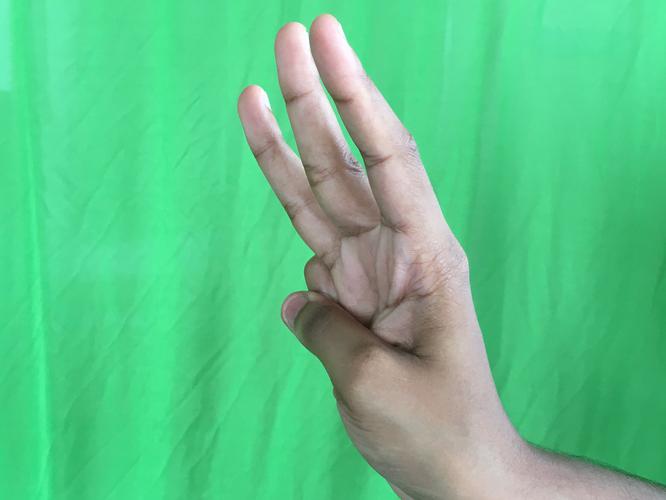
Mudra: Trishulam
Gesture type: single_hand